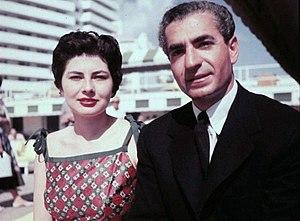
Soraya Esfandiari Bakhtiari, surnommée « La princesse aux yeux tristes », née le 22 juin 1932 à Ispahan et morte le 25 octobre 2001 à Paris. Seconde épouse et reine consort de Mohammad Reza Pahlavi, le dernier chah d'Iran. Elle est l'épouse du chah du 12 février 1951 au 6 avril 1958, soit pendant la quasi-totalité des événements relatifs à la nationalisation du pétrole iranien en 1951-1953, dont la fuite du chah à Rome et son retour triomphal en Iran le 22 août 1953. Après cela, elle est une reine présente et appréciée pendant presque cinq ans. Cependant les années passent et malgré le profond amour qui unit le couple impérial, Soraya et Mohammad Reza divorcent pour raison d'État et absence de prince héritier. Elle est souvent désignée comme le grand amour de Mohammad Reza Chah.